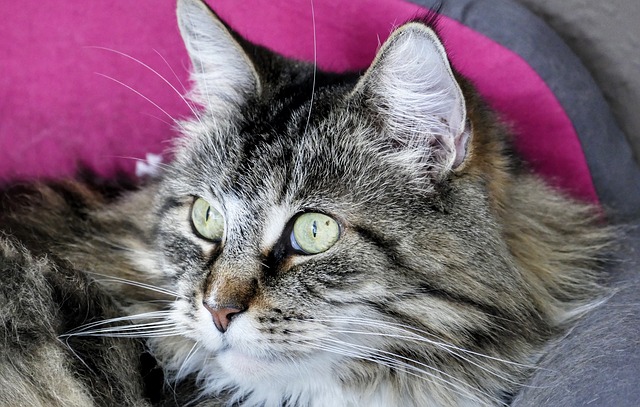
Label: cat